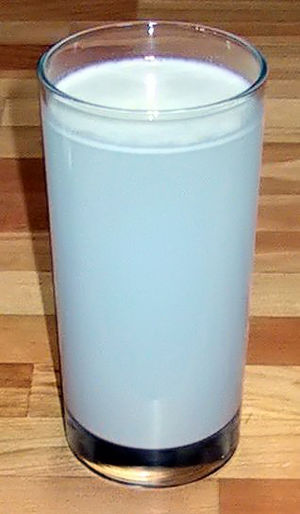
Kolloid
Mel opblandet i vand er et kolloid
Kolloider er blandinger af stoffer, hvor små partikler er opslemmet i en anden fase.